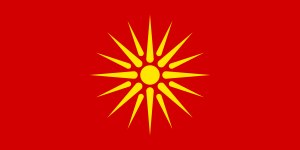
Nordmakedonien / Geografi
Det makedonske flag fra 1992 til 1995. Flaget forestiller Vergina-solen som blev fundet i Alexanders far Kong Filips grav i den græske by Vergina. Pga. protester fra Grækenland over brugen af et græsk symbol blev flaget skiftet ud.
Nordmakedonien, officielt Republikken Nordmakedonien, er et land i den sydøstlige del af Europa på Balkan-halvøen og grænser op til Grækenland mod syd, Albanien mod vest, Bulgarien mod øst og Kosovo og Serbien mod nord. Landet var tidligere en delrepublik i Jugoslavien.